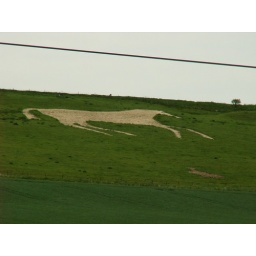
One of many white horses carved out of the chalk hills in southern England